New Poems

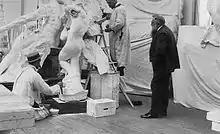
Rodin in the studio, 1905

Because the collection lacks a cohesive meaning as well as an overarching central concept, it is no cycle of poems in the strict sense. On the other hand, it cannot be concluded to be an arbitrary compilation, because despite the great diversity of forms and genres, everything is permeated by a coherent formal principle - the 'thing' aspect of lyrical speech, which is bound to the experience of observed reality.